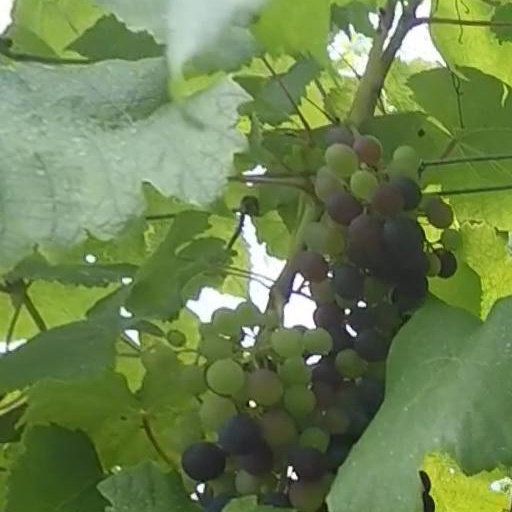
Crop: grape